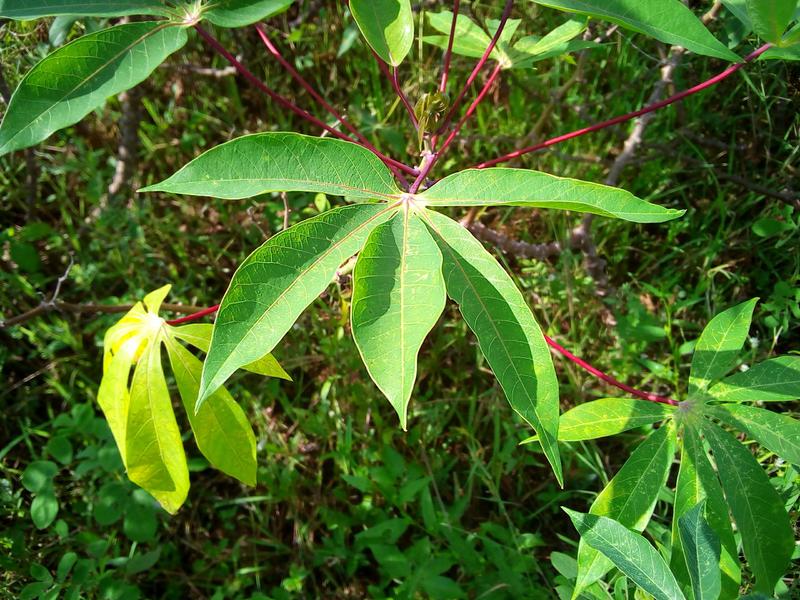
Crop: cassava
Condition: green_mottle